Performing arts

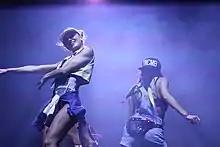
Two female dancers in Sofia, Bulgaria

The performing arts are arts such as music, dance, and drama which are performed for an audience. They are different from the visual arts, which involve the use of paint, canvas or various materials to create physical or static art objects. Performing arts include a range of disciplines which are performed in front of a live audience, including theatre, music, and dance.